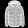
Label: Coat